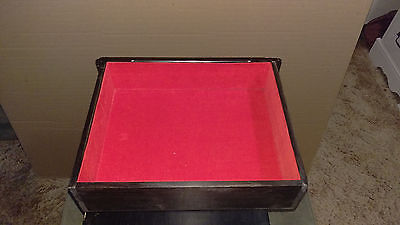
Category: cabinet